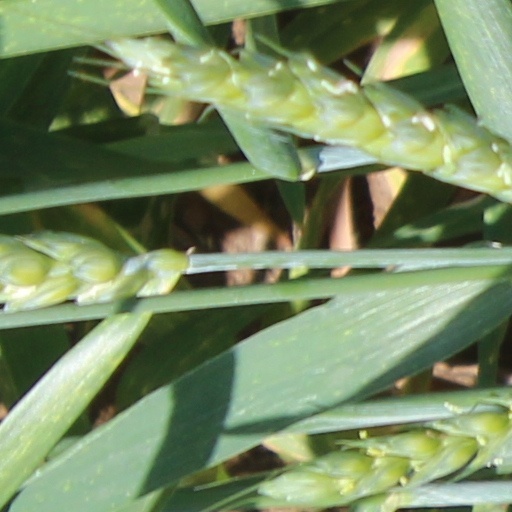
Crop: wheat